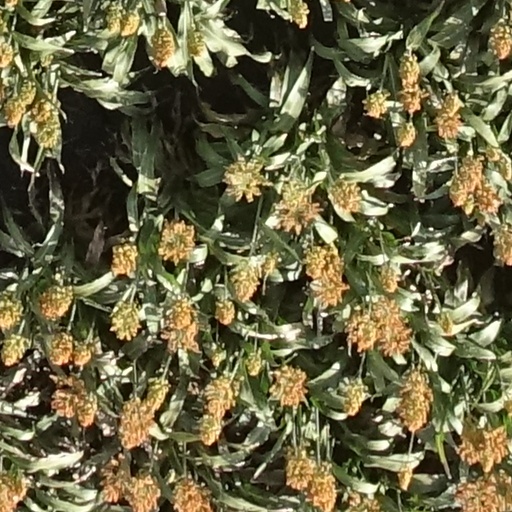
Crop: sorghum